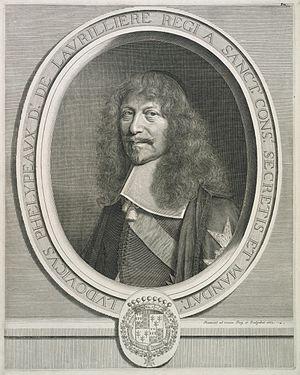
Portrait de Louis 1er Phélypeaux de La Vrillière, marquis de Châteauneuf (1599-1681), Secrétaire d'Etat à la R.P.R.